Schneider CA1

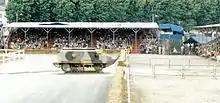
A demonstration at Saumur of the Schneider CA1, the world's oldest tank in running condition (2000)

French command considered to launch large-scale summer offensives in 1918, benefiting from a grown number of AFVs. At this point of the war, less than a year after their first employment, the Schneider tanks were already considered obsolete. They nevertheless still formed an essential part of the tank force: a successor medium tank type, the Schneider Modèle 1917, had been cancelled; the light Renault FT had not been produced in sufficient numbers yet, especially the 75 mm cannon version; and the Saint-Chamond was of limited utility, so the Schneiders had to provide the necessary fire-power. Their continued importance became obvious when the French plans were on 21 March, at which date 245 Schneider tanks were operational, disrupted by the German spring offensive, a massive infantry onslaught made possible by the Treaty of Brest-Litovsk allowing Germany to shift the bulk of its forces to the Western Front. In April there were minor counterattacks at the Somme by a small number of Schneider tanks: five vehicles on the 5th at Sauvillers-Mongival, six on the 7th at Grivesnes, and twelve on the 18th at the "Bois de Sénécat", west of Castel. On 28 May, also at the Somme, twelve vehicles (AS 5) supported an American Expeditionary Forces attack in the Battle of Cantigny, the first time in history American troops cooperated with tanks. At first the German offensive was largely directed against the British Expeditionary Force but when this ultimately failed to produce the desired decisive breakthrough, late May the Germans turned in force on the French in the Third Battle of the Aisne. The German advance threatened the Champlieu base, which was abandoned, severely disrupting repair and maintenance. Early June the offensives had created a large French salient around Compiègne and Erich Ludendorff decided to reduce it in Operation Gneisenau. Soon for the French the situation became critical as a German success would open the way to Paris. On 11 June, tanks were for the first time used in mass for a mobile counterattack in the Battle of Matz. Although most of the vehicles involved were of the Saint-Chamond type, two Schneider "Groupements" (II and III) also participated with seventy-five tanks. The French armour concentration, hitting the flank of the enemy penetration, succeeded in halting the German advance and "Gneisenau" was cancelled. The success came at a price however: thirty-five Schneiders were lost. In the west of the salient on 9 July a small local counterattack took place named after the "Porte" and "Des Loges" farms, which was supported by about fifteen Schneider tanks of AS 16 and AS 17.